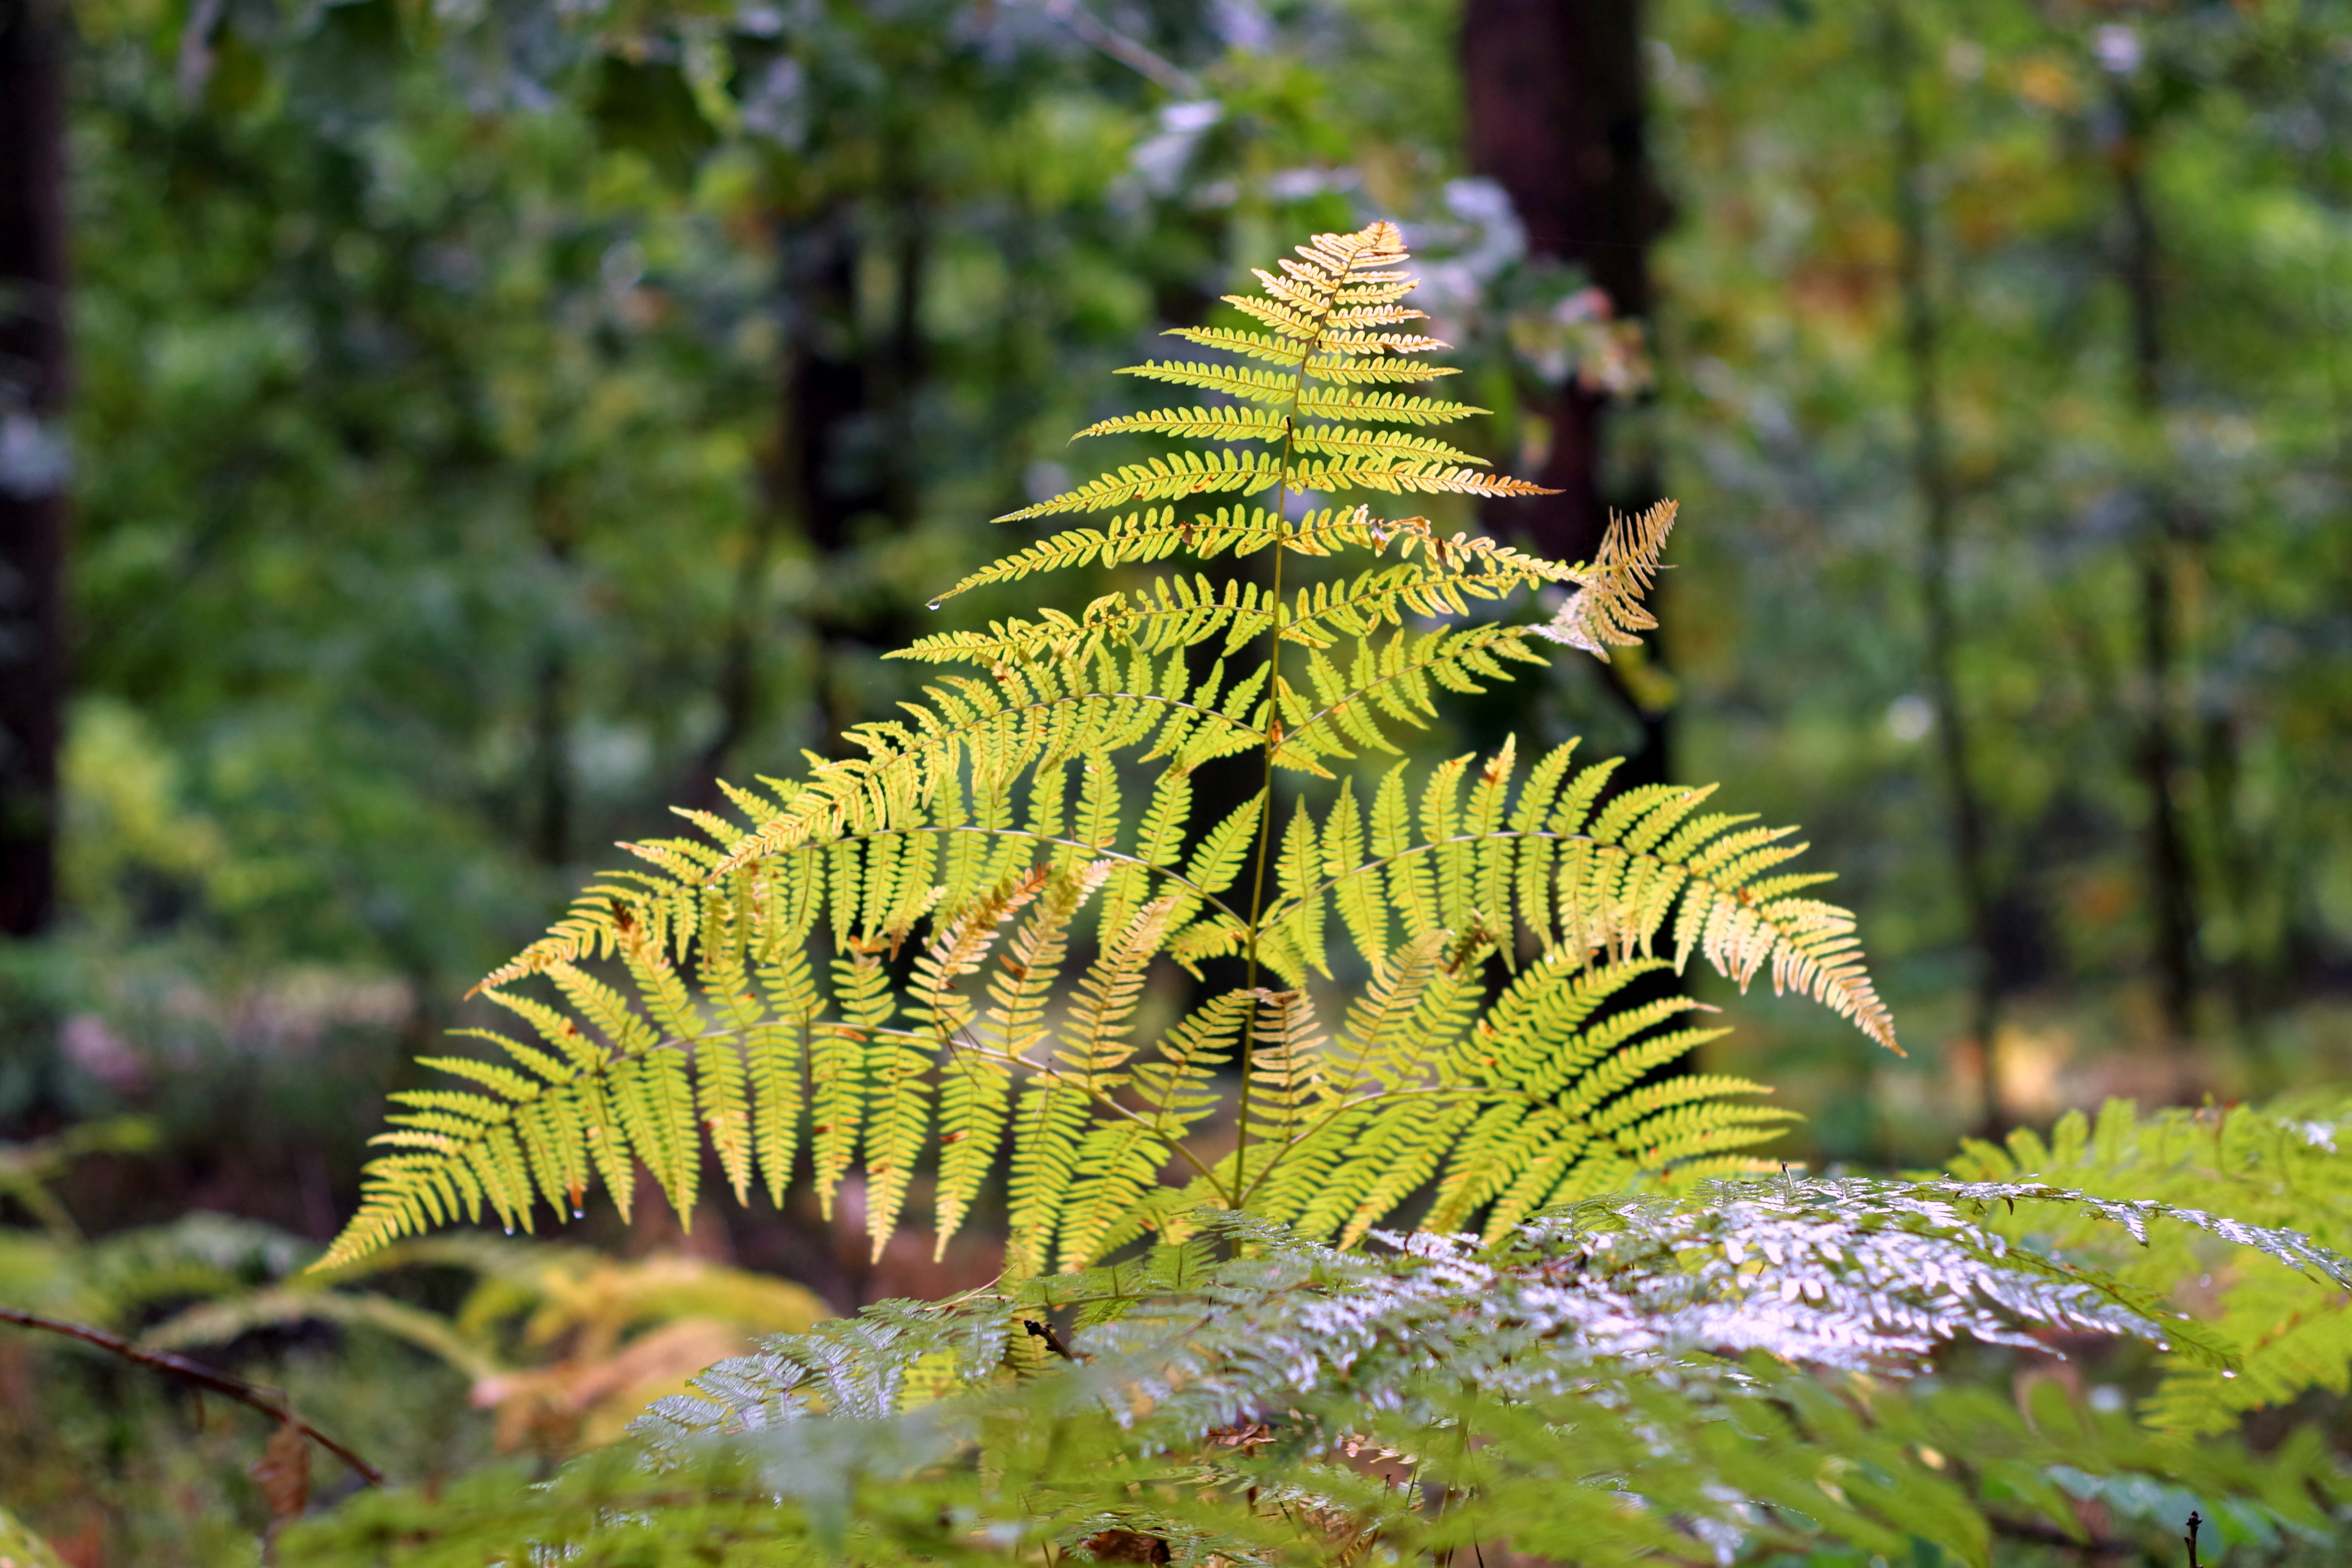
tree, nature, forest, plant, leaf, flower, wet, wildlife, foliage, jungle, autumn, botany, yellow, flora, fauna, fern, rainy, vegetation, rainforest, bronze, habitat, the environment, macro photography, flowering plant, land plant, ferns and horsetails, vascular plant, po k a